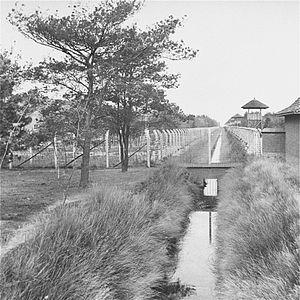
Le camp de concentration de Bois-le-Duc est l'un des cinq camps de concentration allemands aux Pays-Bas en fonction durant la Seconde Guerre mondiale. Vught est situé près de Bois-le-Duc.